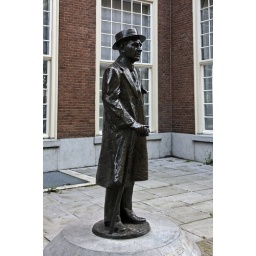
Louis Couperus by Kees Verkade. Een serie van het standbeeld van Louis Couperus op het Lange Voorhout. Gemaakt door Kees Verkade